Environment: real
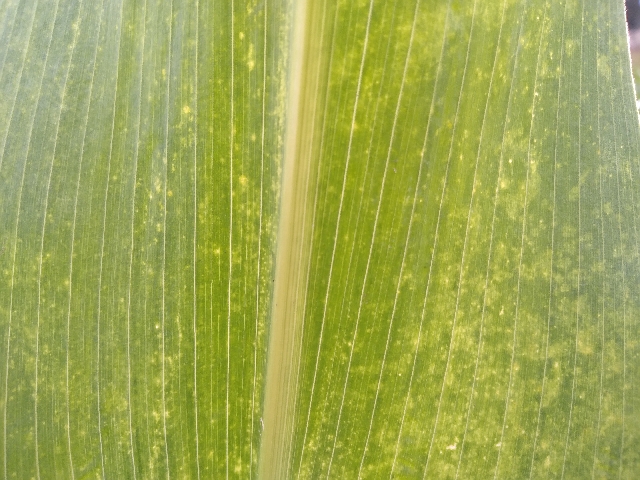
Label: lethal_necrosis